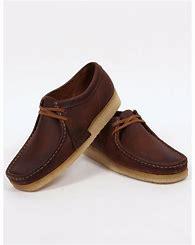
Brand: Clarks
Model: S Wallabee